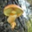
Label: mushroom